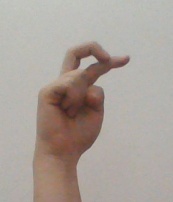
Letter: zay